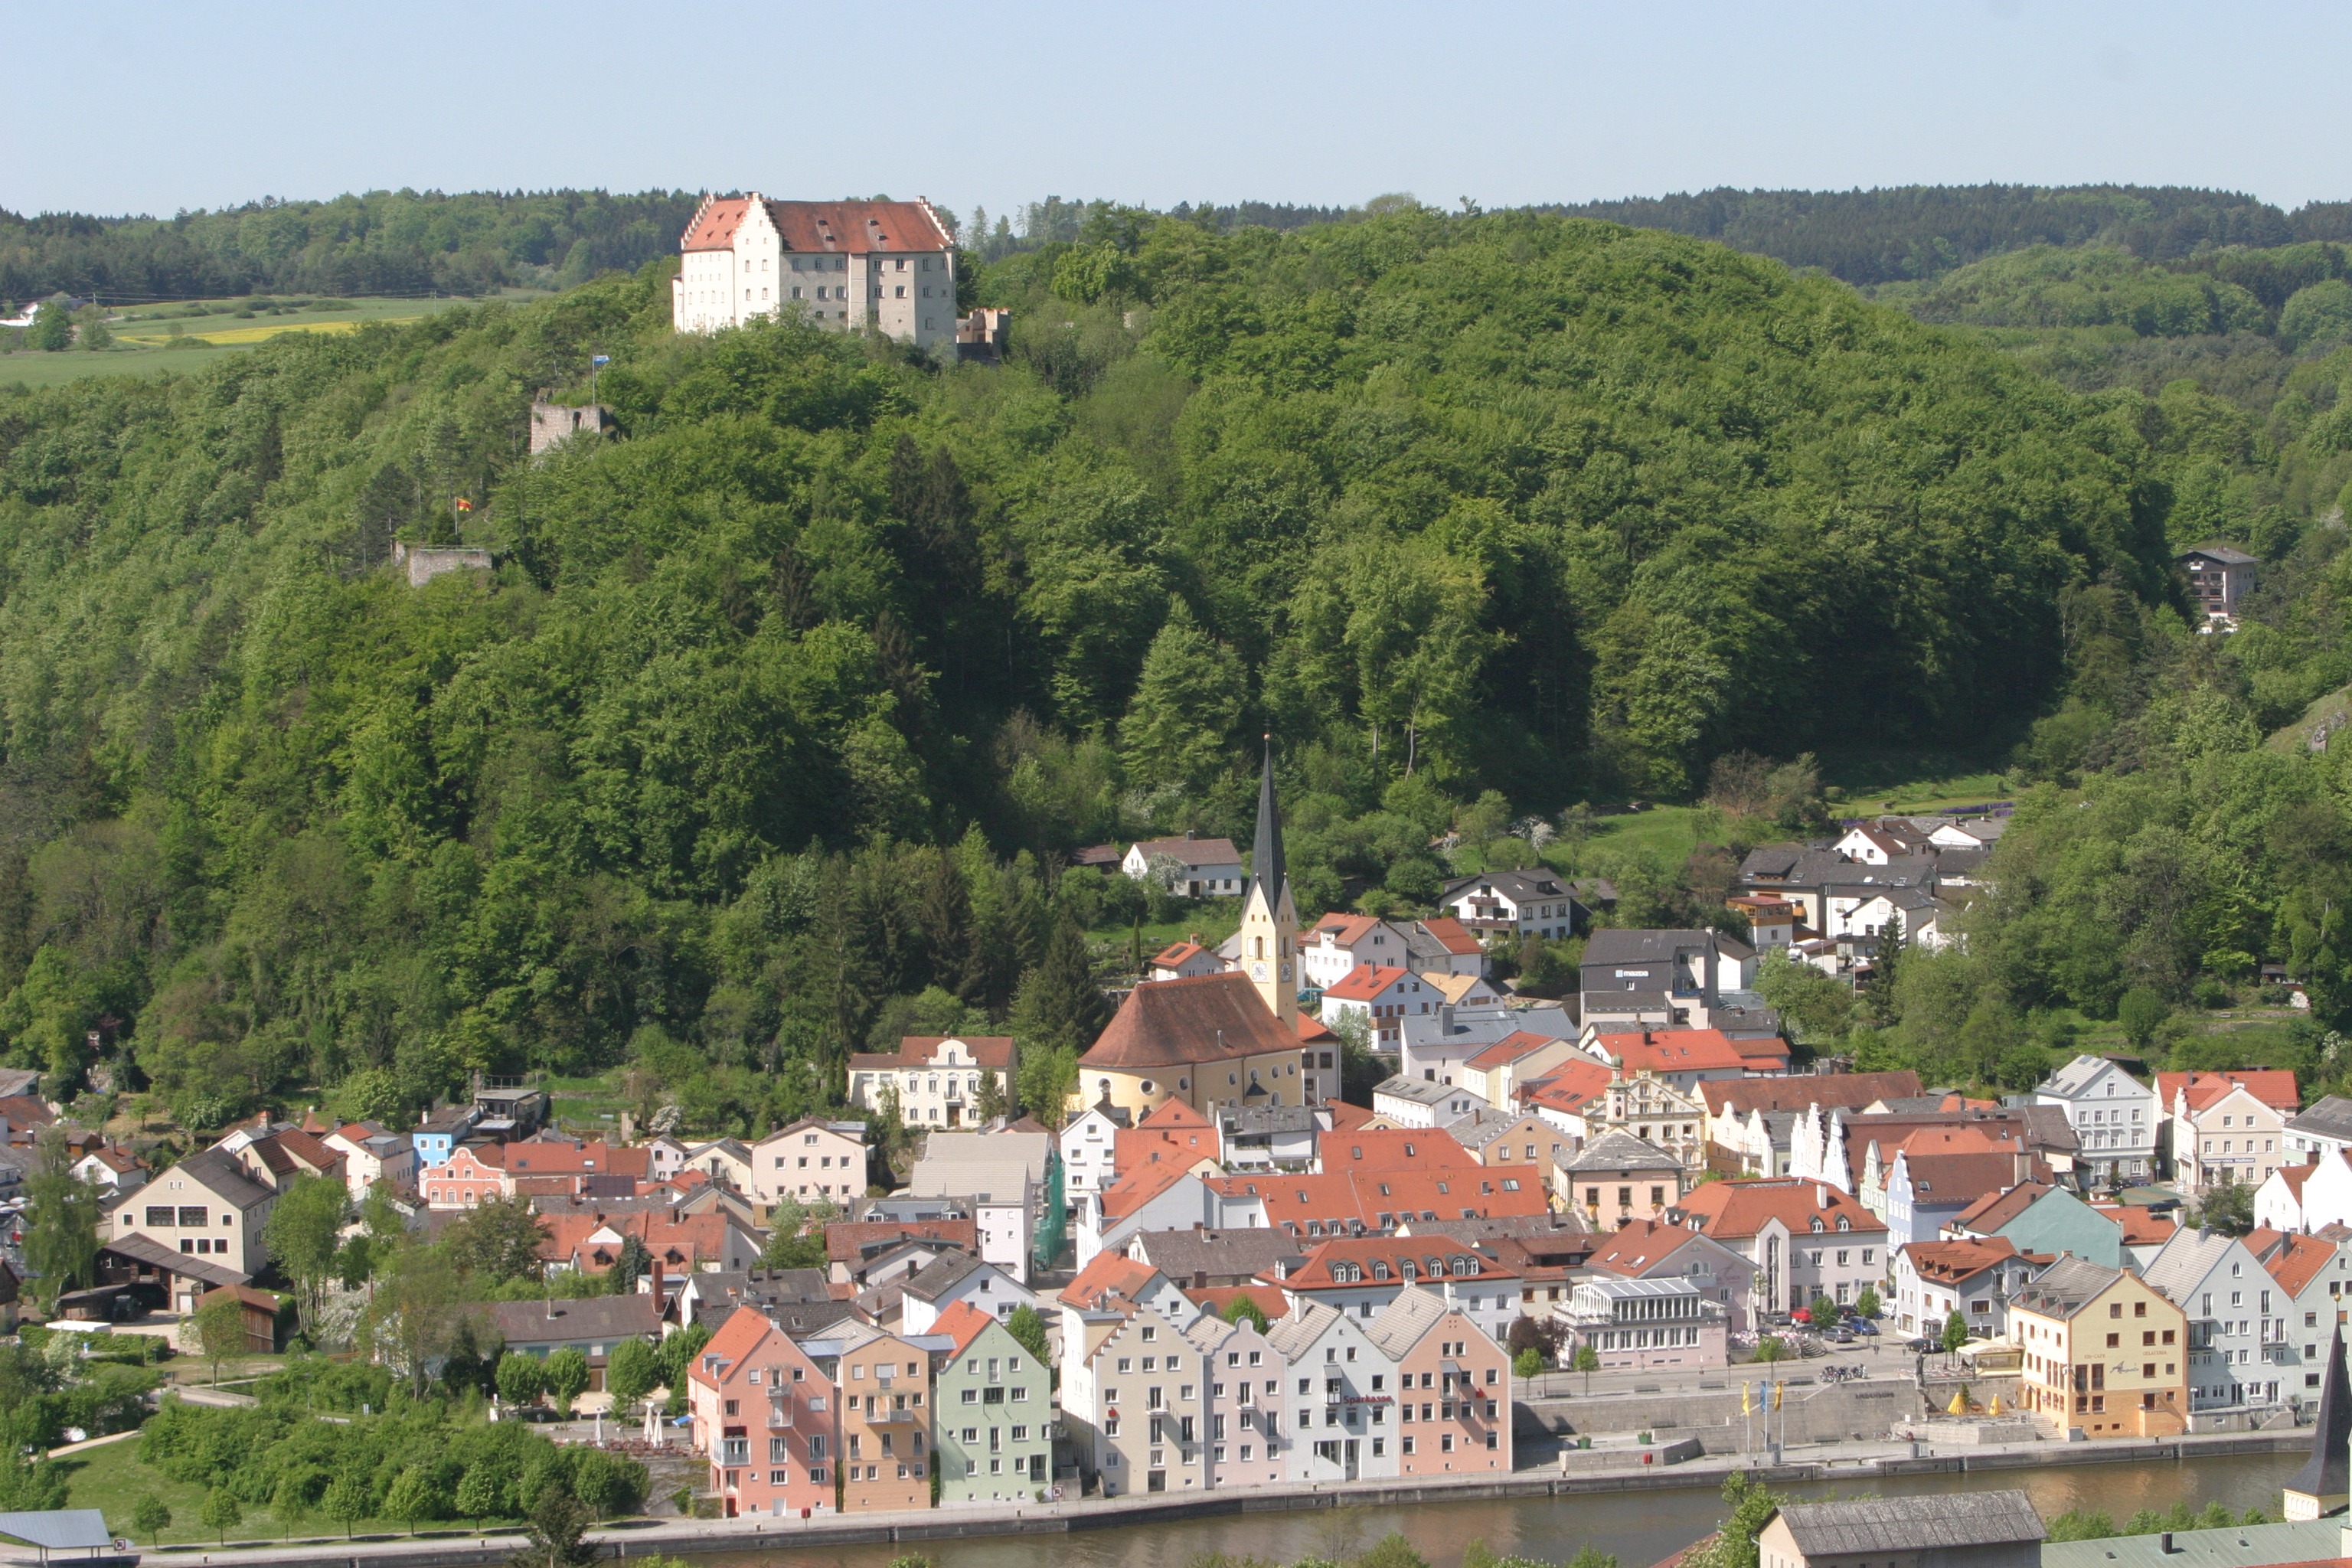
coast, mountain, sky, hill, town, river, mountain range, vacation, village, church, tourism, monastery, forests, middle ages, aerial photography, main danube canal, geographical feature, human settlement, altm hl valley, riedenburg, altm hltal nature park, rosenburg